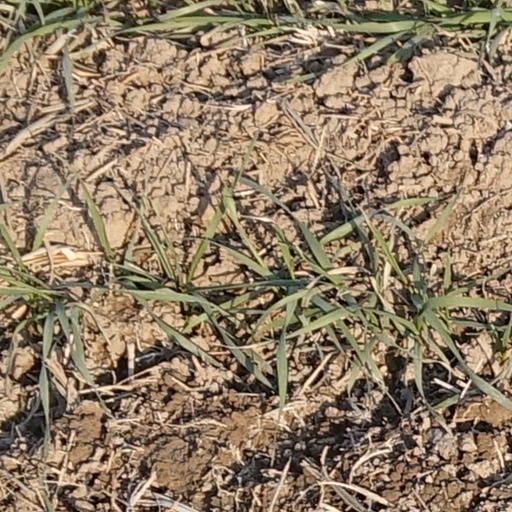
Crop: wheat